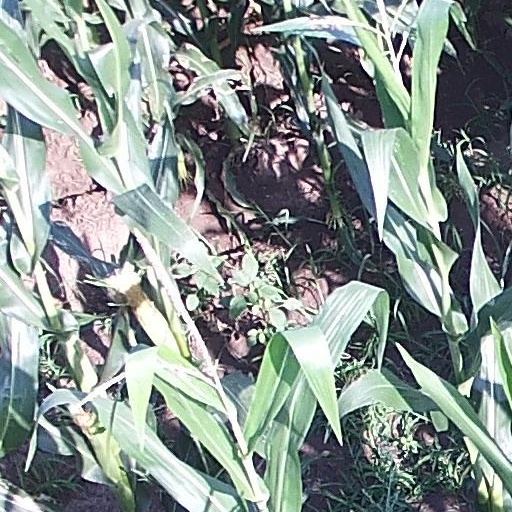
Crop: maize; corn